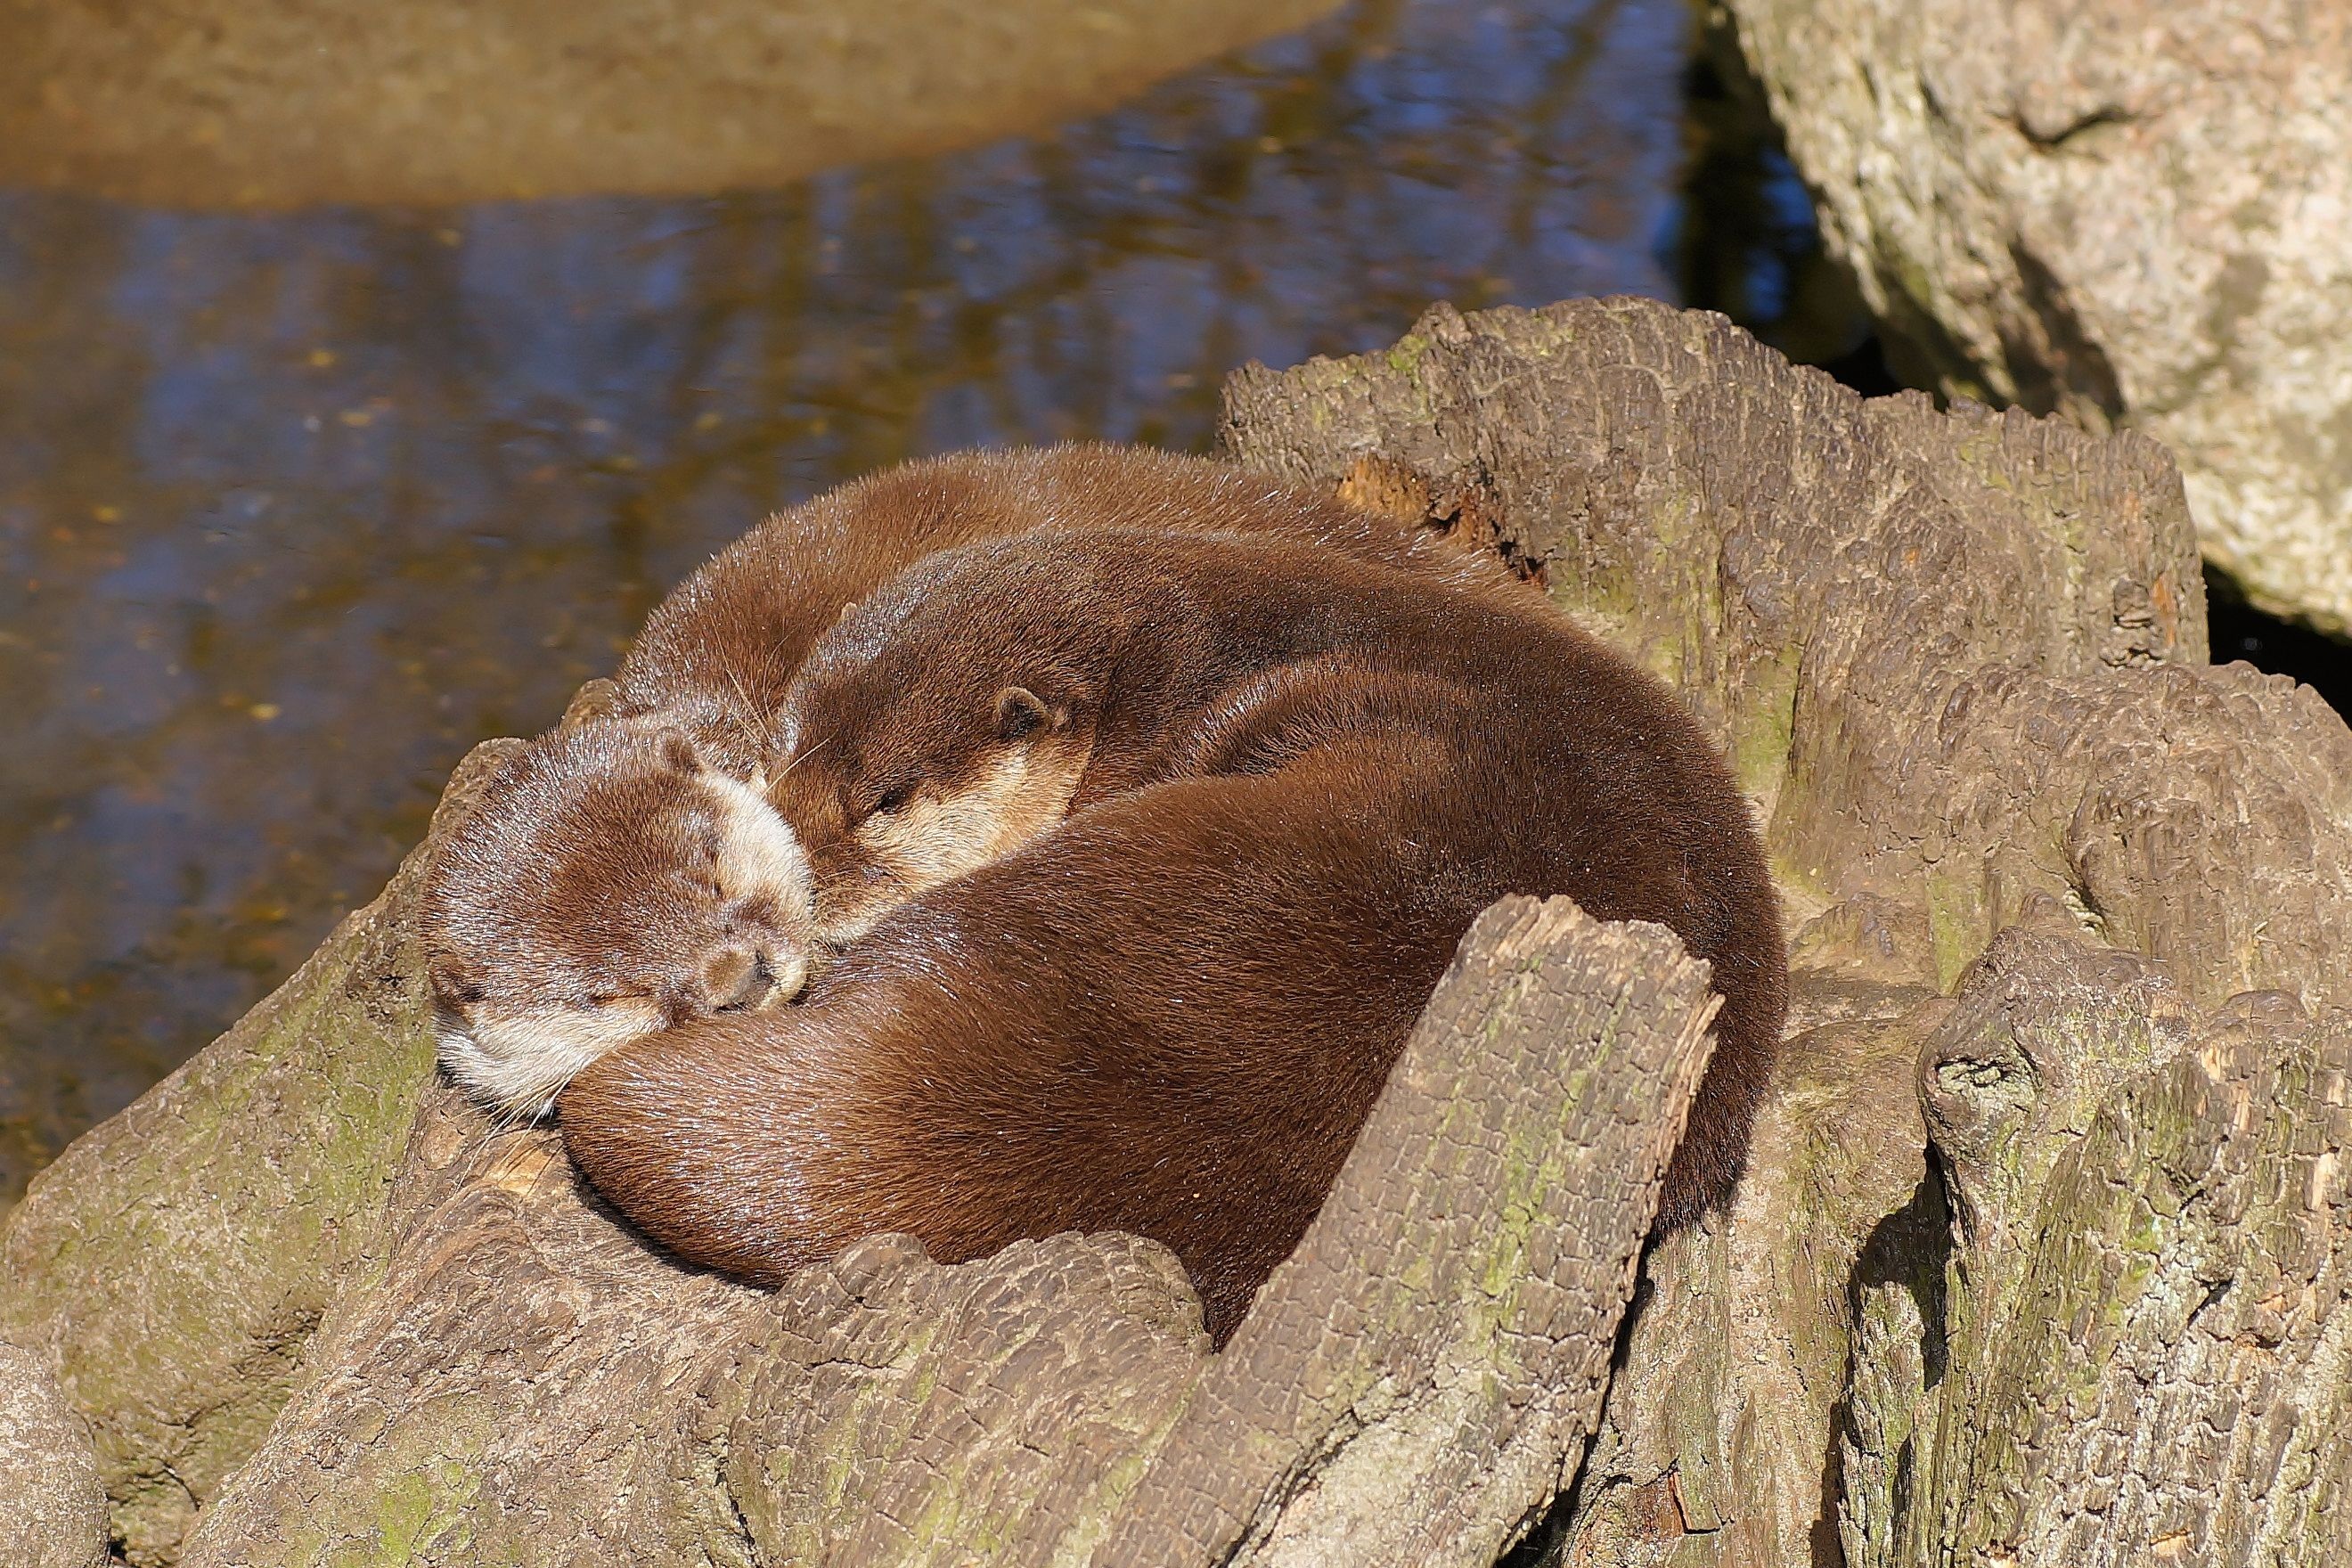
water, wildlife, fur, mammal, rest, squirrel, fauna, swimmer, vertebrate, otter, mink, prairie dog, marten, enjoy the sun, mustelidae, lutra lutra, land predator